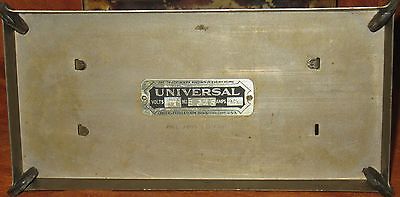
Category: toaster